Winchfield

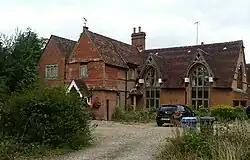
The Old School House

St Mary the Virgin was built during the 12th century. The church has been hardly altered since its original construction in the 12th century, with the exception of the sixteenth century south porch and a modern north aisle and top stage of the tower.